2001 British Grand Prix

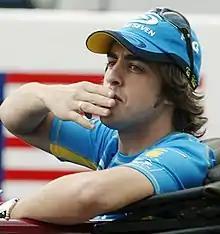
Fernando Alonso "(pictured in 2006)" twice spun his Minardi car during the second practice session.

The second session began sunny and windy, but heavy clouds formed low around Silverstone, and rain fell in the final ten minutes, creating a slippery track surface that slowed drivers. Häkkinen set the day's fastest lap of 1:22.827 with 14 minutes left, 0.067 seconds quicker than teammate Coulthard. The Ferrari pair of Barrichello and Michael Schumacher were third and fourth. Frentzen's car had an oil leak at the start of the session but duplicated his first-session result in fifth. Heidfeld, De La Rosa, Ralf Schumacher, Trulli and Räikkönen completed the top ten. Villeneuve lost control of his car's rear at Copse Corner, after the start/finish straight, owing to a front suspension failure, spun 360 degrees and damaged the front wing endplates. Fernando Alonso spun at Copse turn but returned to the pit lane with damage to the rear of his Minardi car. He spun again when he mounted the kerb driving onto the Hangar straight and spun into the grass. Alonso's undertray was damaged, and was unable to continue driving because the sodden grass prevented him from gaining traction.